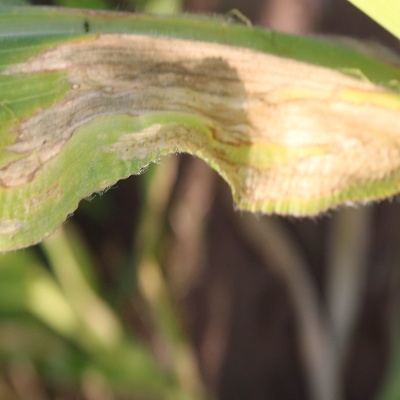
Crop: Maize
Condition: leaf blight